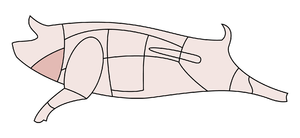
Schéma de la découpe du porc. En plus foncé la bajoue, partie de la tête de porc.
Les bajoues désignent la partie charnue inférieure de chaque côté de la tête, s'étendant de l'œil à la mâchoire.